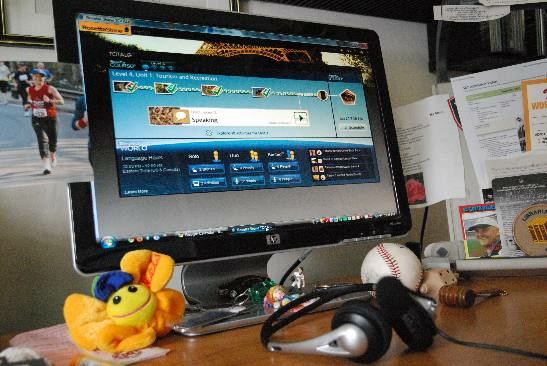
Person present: No